Desnes, Jura

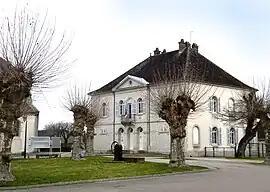
The town hall in Desnes

Desnes is a commune in the Jura department in Bourgogne-Franche-Comté in eastern France.